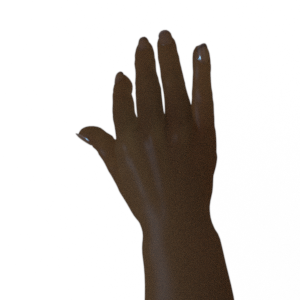
Label: paper